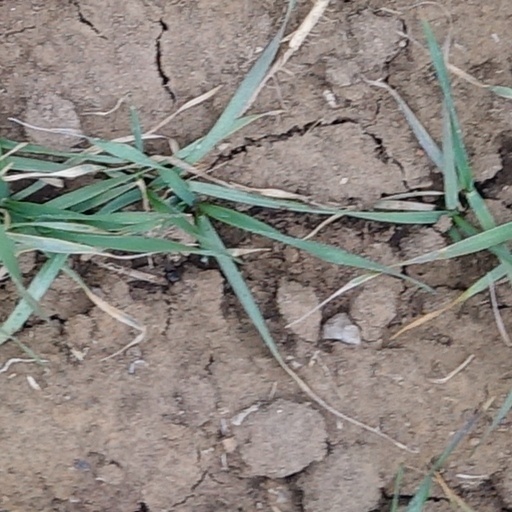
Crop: wheat